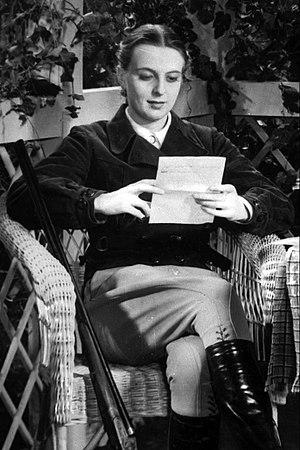
Elżbieta Barszczewska est une actrice polonaise, née le 29 novembre 1913 à Varsovie et morte le 14 octobre 1987 dans cette même ville.